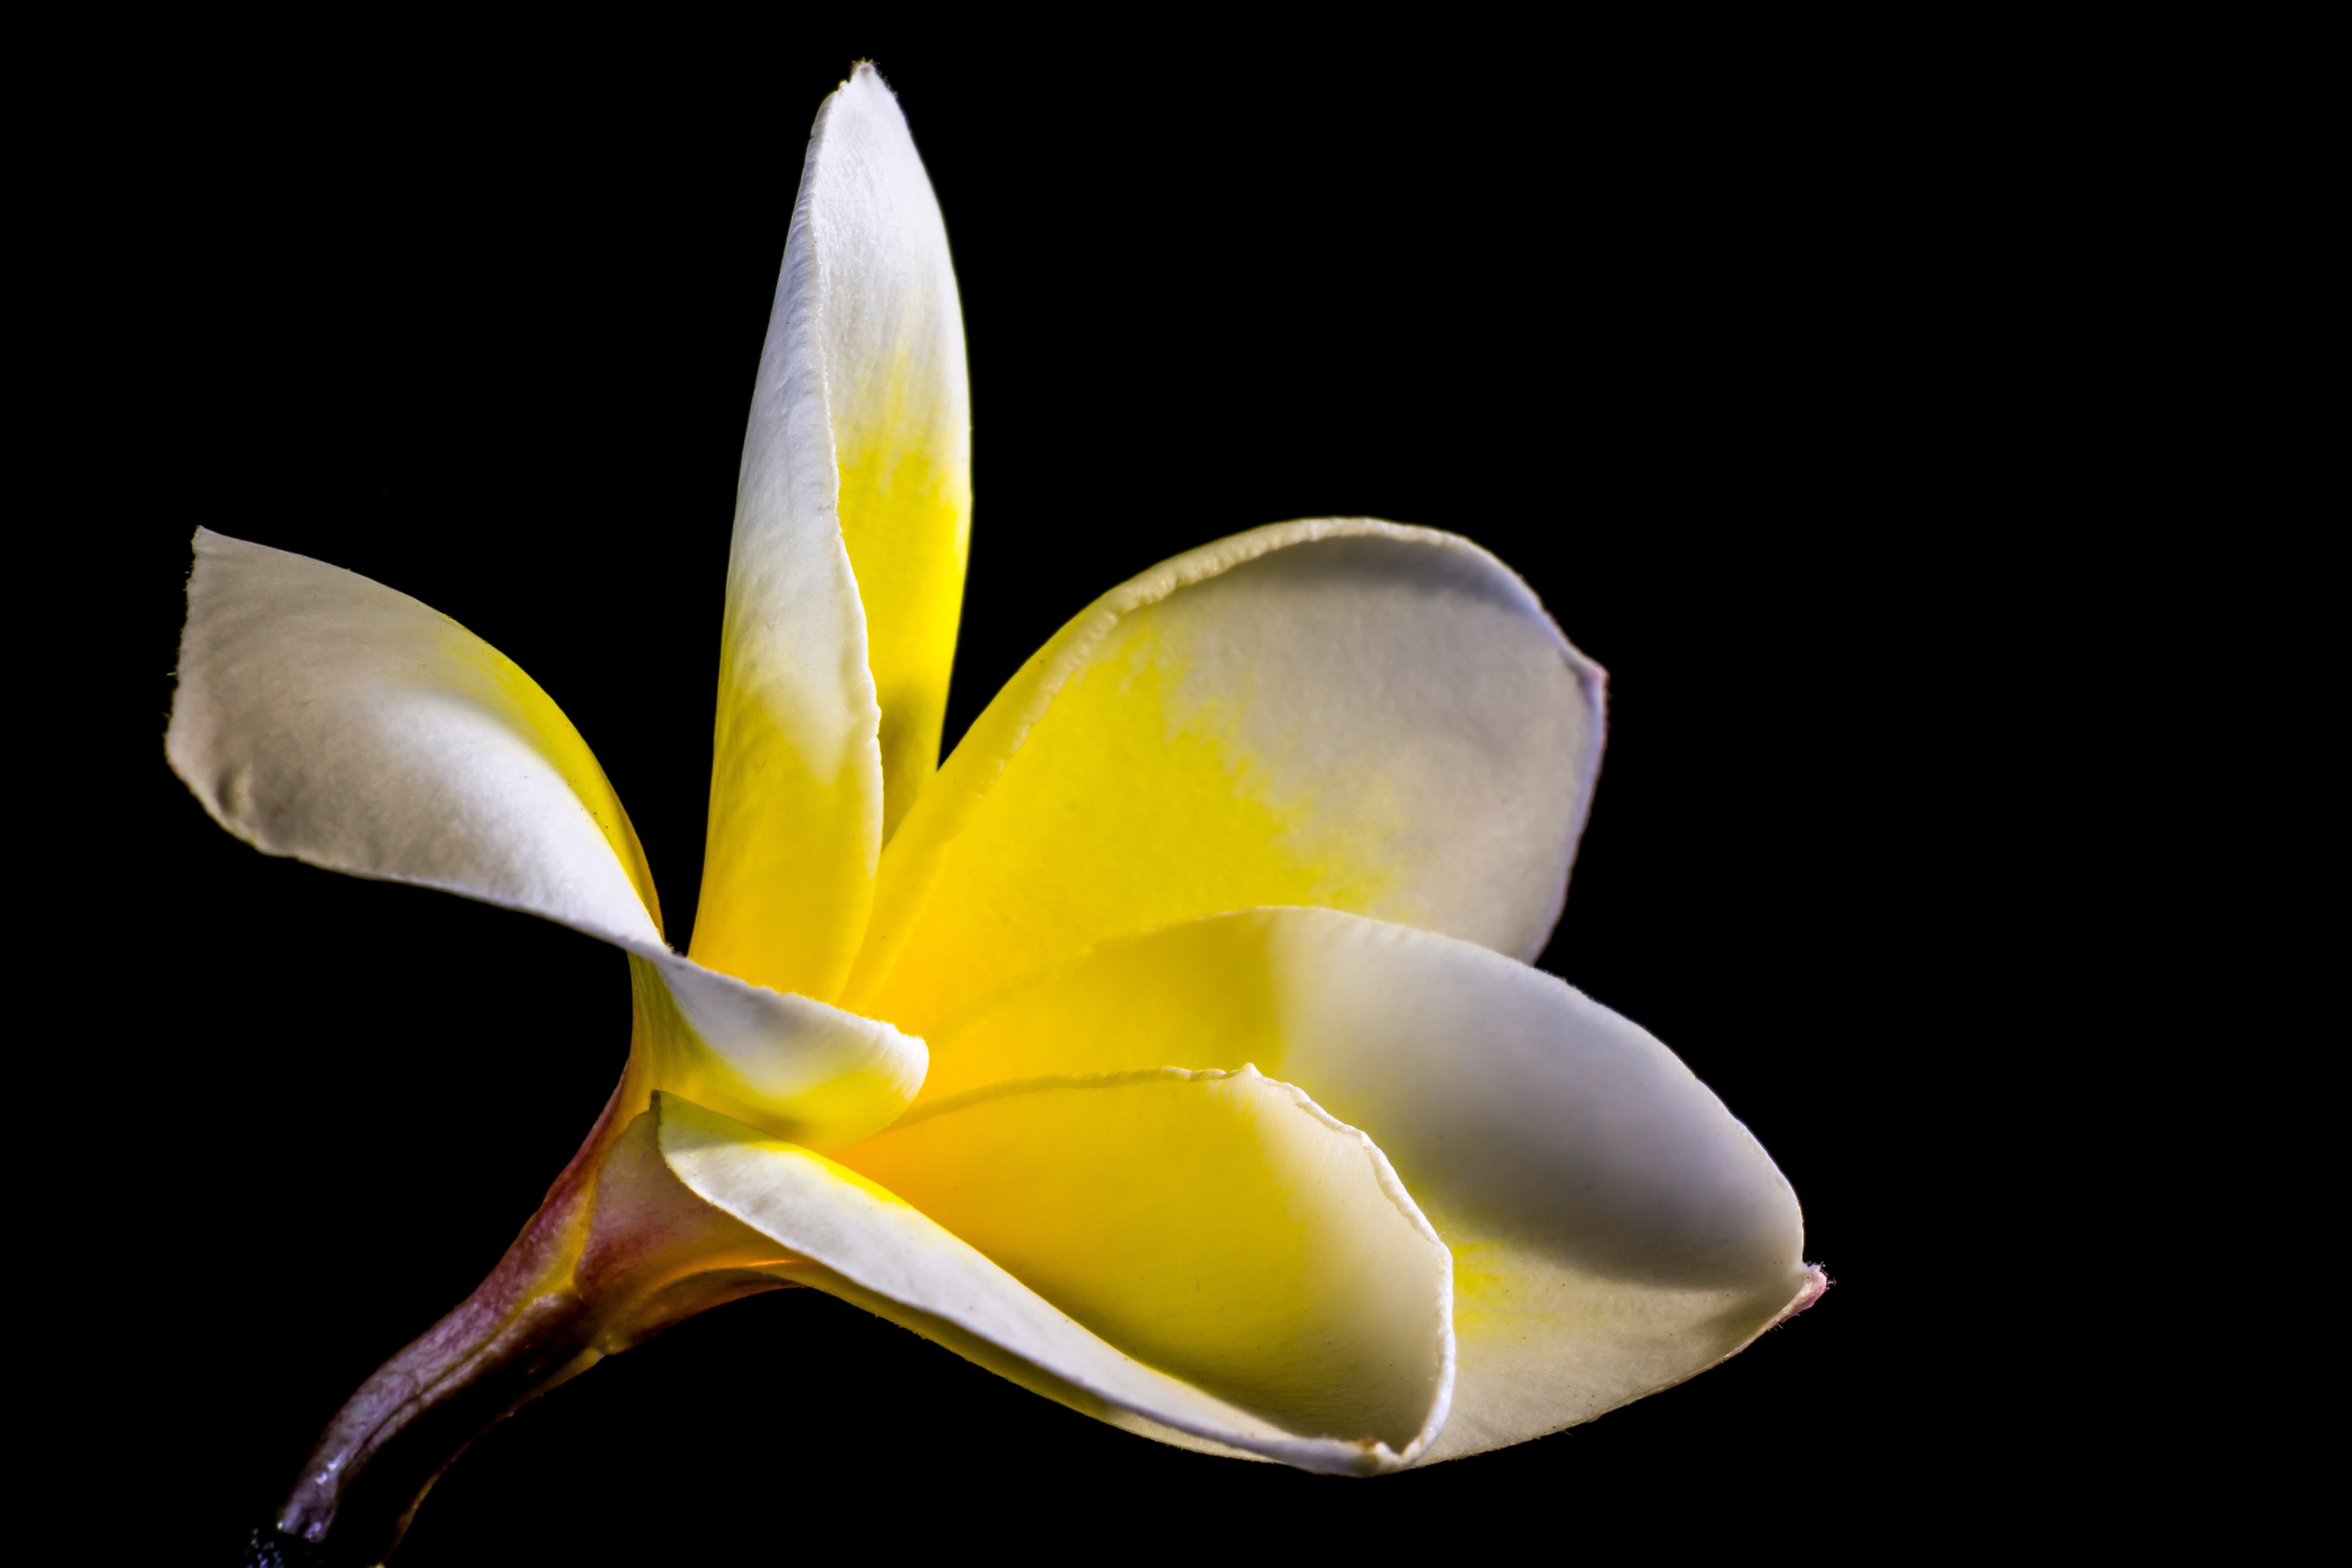
blossom, plant, white, photography, leaf, flower, petal, bloom, yellow, flora, close up, lily, apocynaceae, plumeria, macro photography, frangipani, flowering plant, white yellow, temple tree, dog gift greenhouse, land plant, frangipandi, flor de cebo